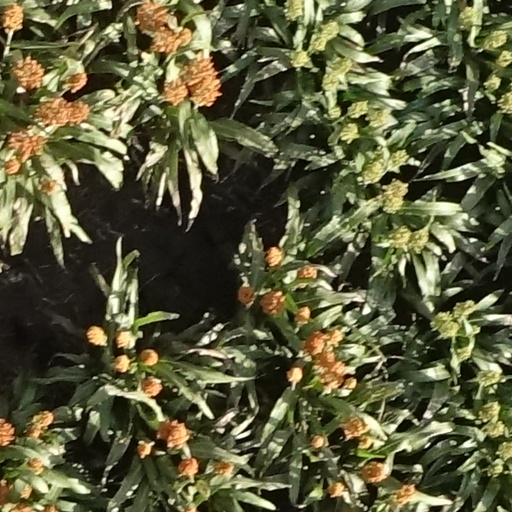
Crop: sorghum